Hello Kitty Online

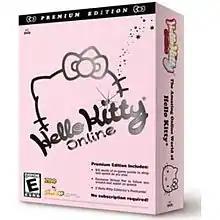

Hello Kitty Online was a free-to-play massively multiplayer online role playing game active from 2008 to 2017, developed by Sanrio Digital and Typhoon Games. The game is tied to the SanrioTown website, where players are required to register a free account.